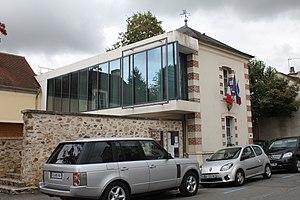
Mairie de Chessy, Seine-et-Marne.
Chessy est une commune française située dans le département de Seine-et-Marne en région Île-de-France. Chessy fait partie du secteur 4 de la ville nouvelle de Marne-la-Vallée, appelé Val d'Europe, et de la communauté d'agglomération Val d'Europe Agglomération. Elle accueille sur son territoire une grande partie du complexe de loisirs Disneyland Paris.
Val d'Europe est le nom du secteur IV, aussi appelé « secteur Est », de la ville nouvelle de Marne-la-Vallée, à 35 kilomètres à l'Est de Paris. C'est l'un des principaux centres urbains et d'affaires de l'Est de l'Île-de-France et l'un des principaux pôles touristiques d'Europe. Bordé par la Marne au nord, Val d'Europe est desservi par l'autoroute A4 au sud ainsi que par la ligne A du RER d'Île-de-France et par la ligne à grande vitesse Interconnexion Est du TGV.